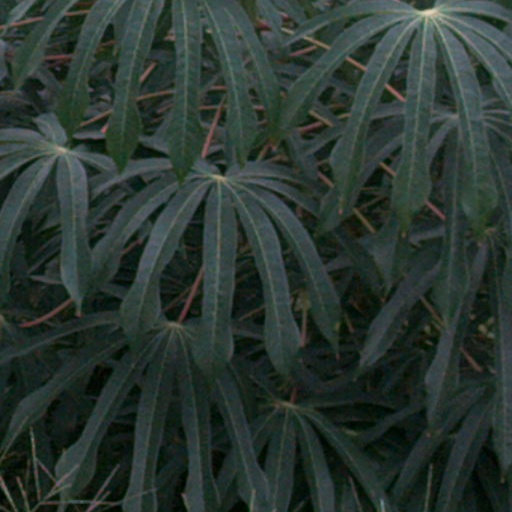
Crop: cassava